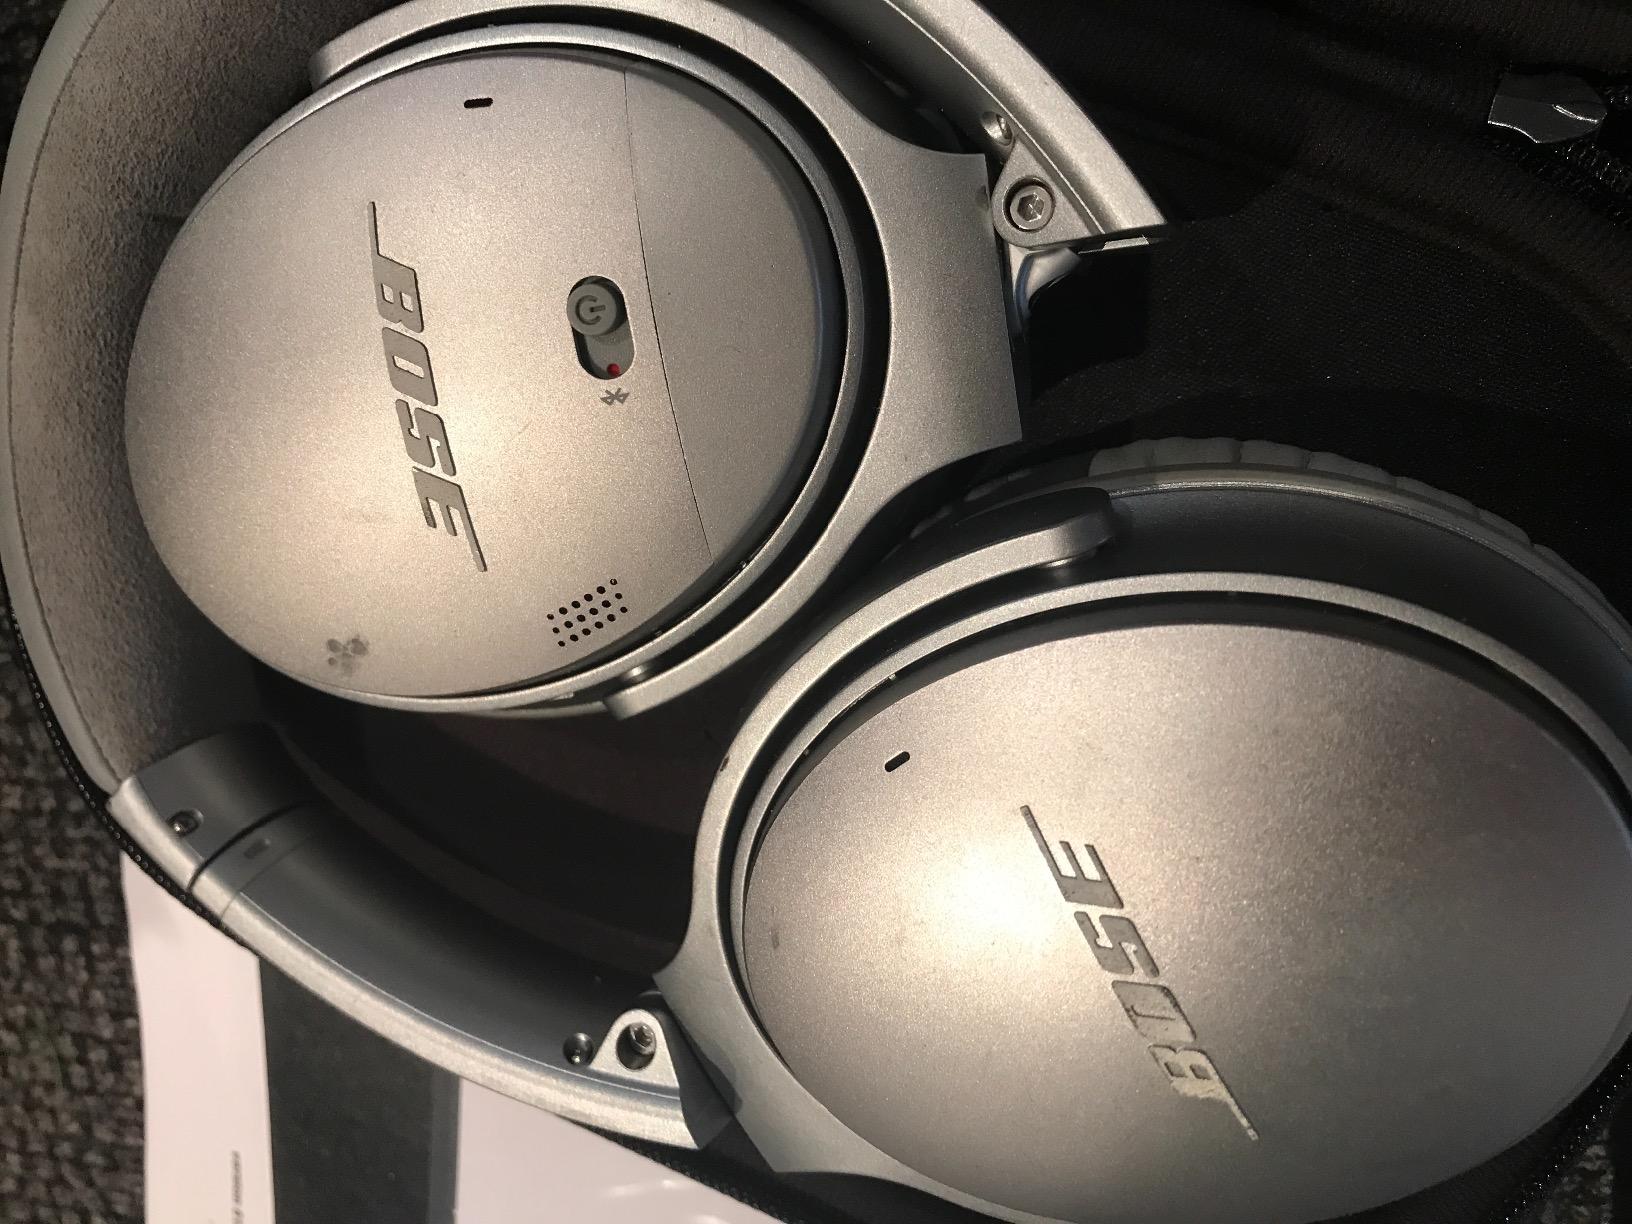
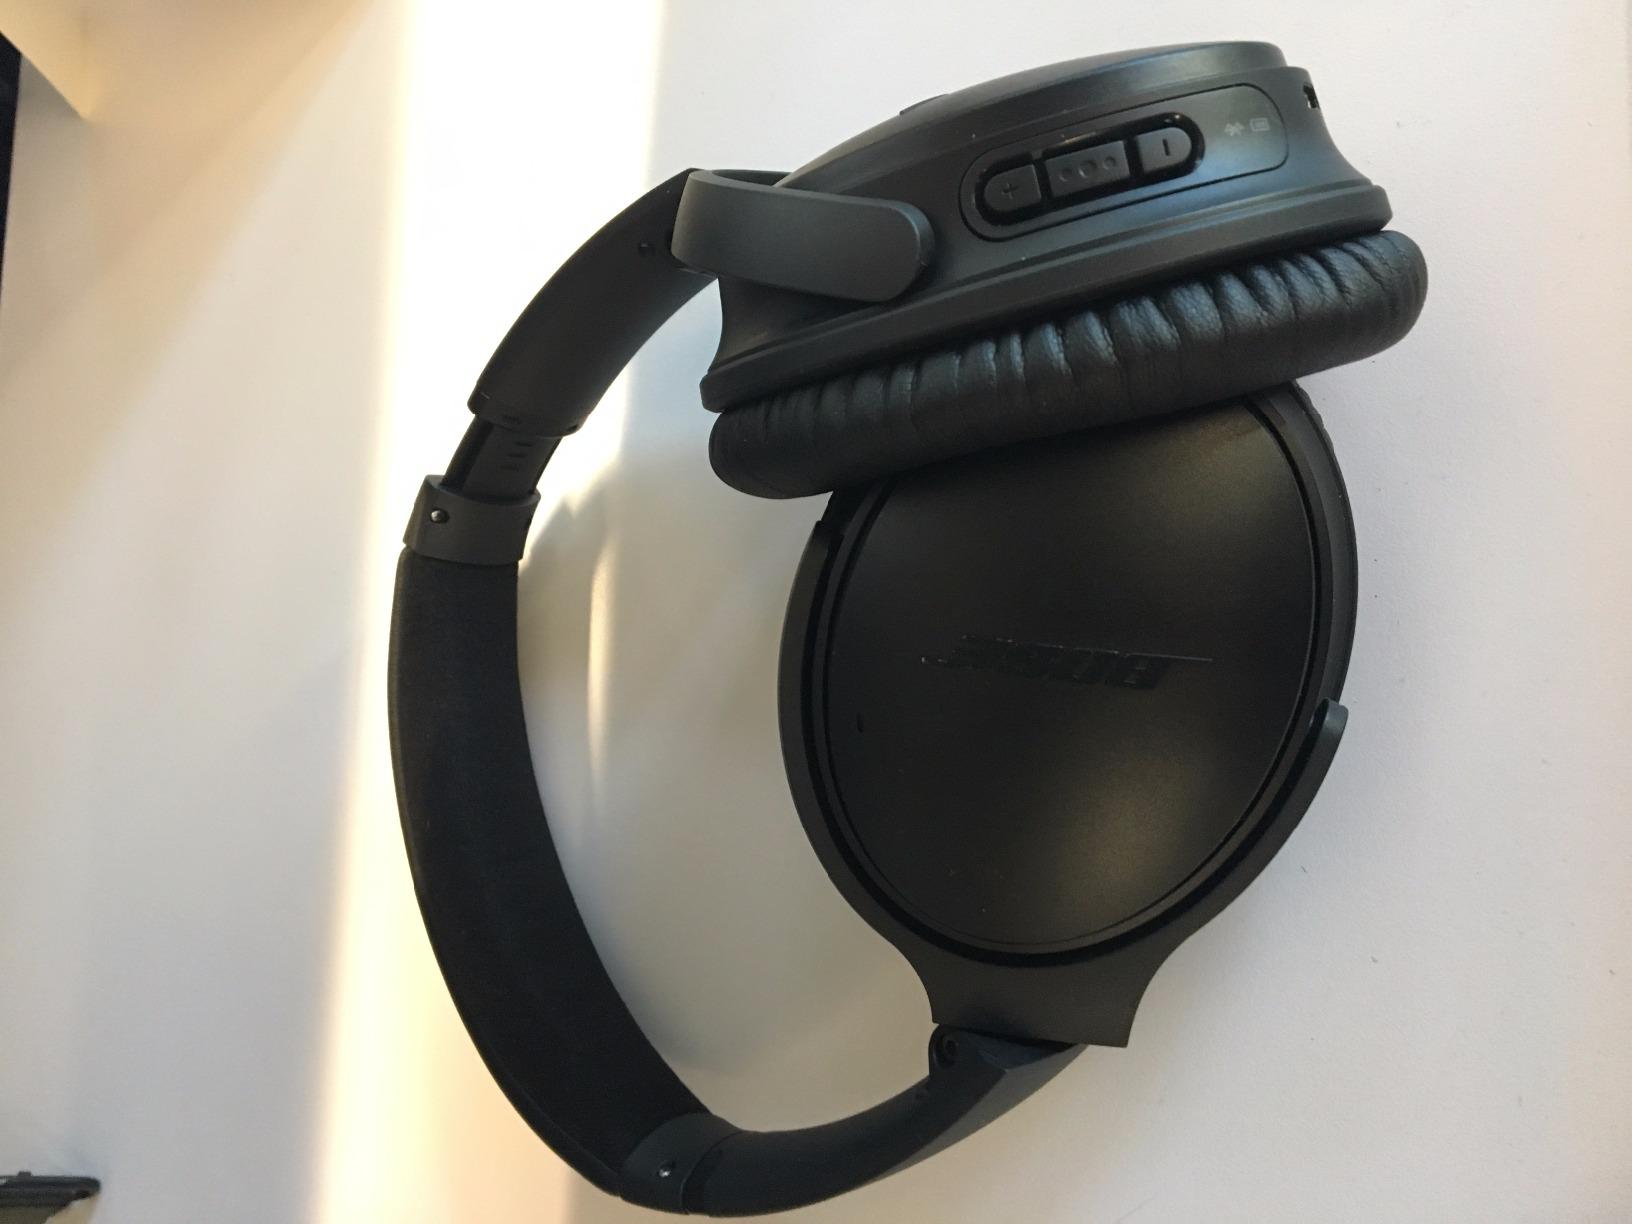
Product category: headphones
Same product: no